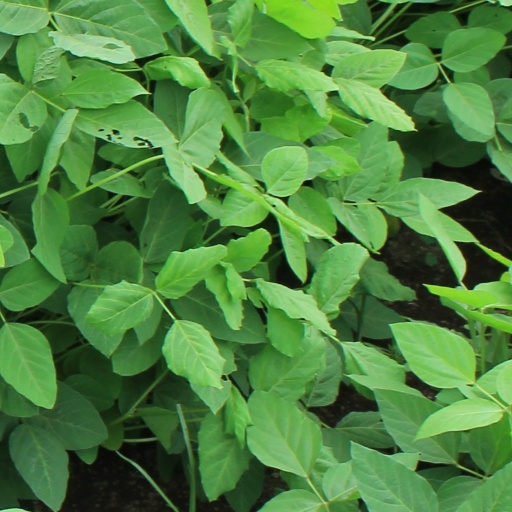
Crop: soybean